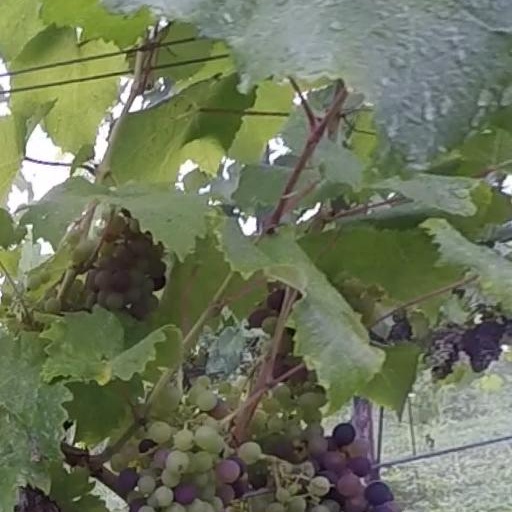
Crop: grape